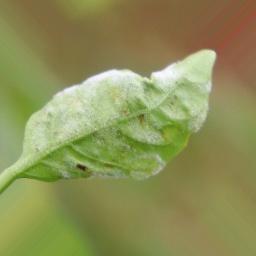
Label: powdery mildew